Soputan

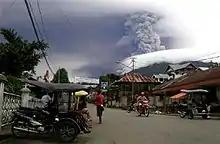
Soputan Volcano erupts, 7 June 2008

Soputan is a stratovolcano in Indonesia. It is on the northern arm of Sulawesi island and rises to an elevation of 1,785 m (5,853 ft). The geologically young and mostly unvegetated cone is primarily constructed of andesite and basalt rock. It sits on the southern rim of the Tondano caldera, which formed in the Quaternary period. The volcano is one of Sulawesi's most active, with 39 confirmed eruptions in the last 600 years. Eruptive activity at Soputan typically consists of pyroclastic flows, lava flows, lava domes and Strombolian-style explosions.